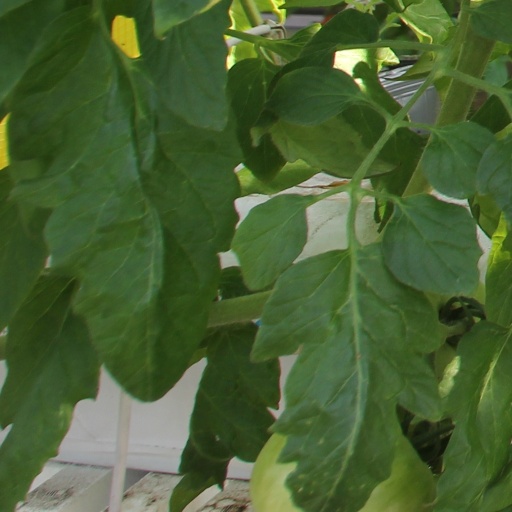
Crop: tomato